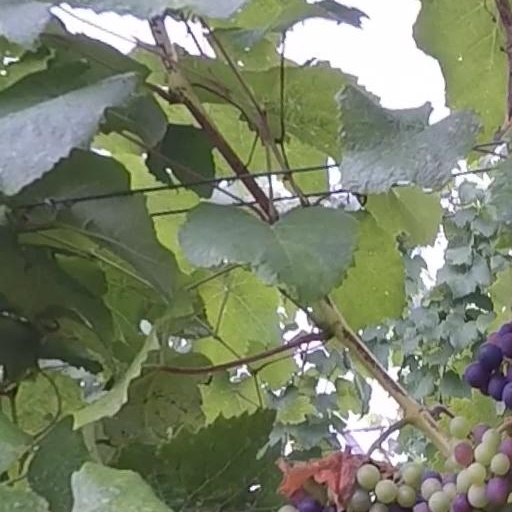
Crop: grape